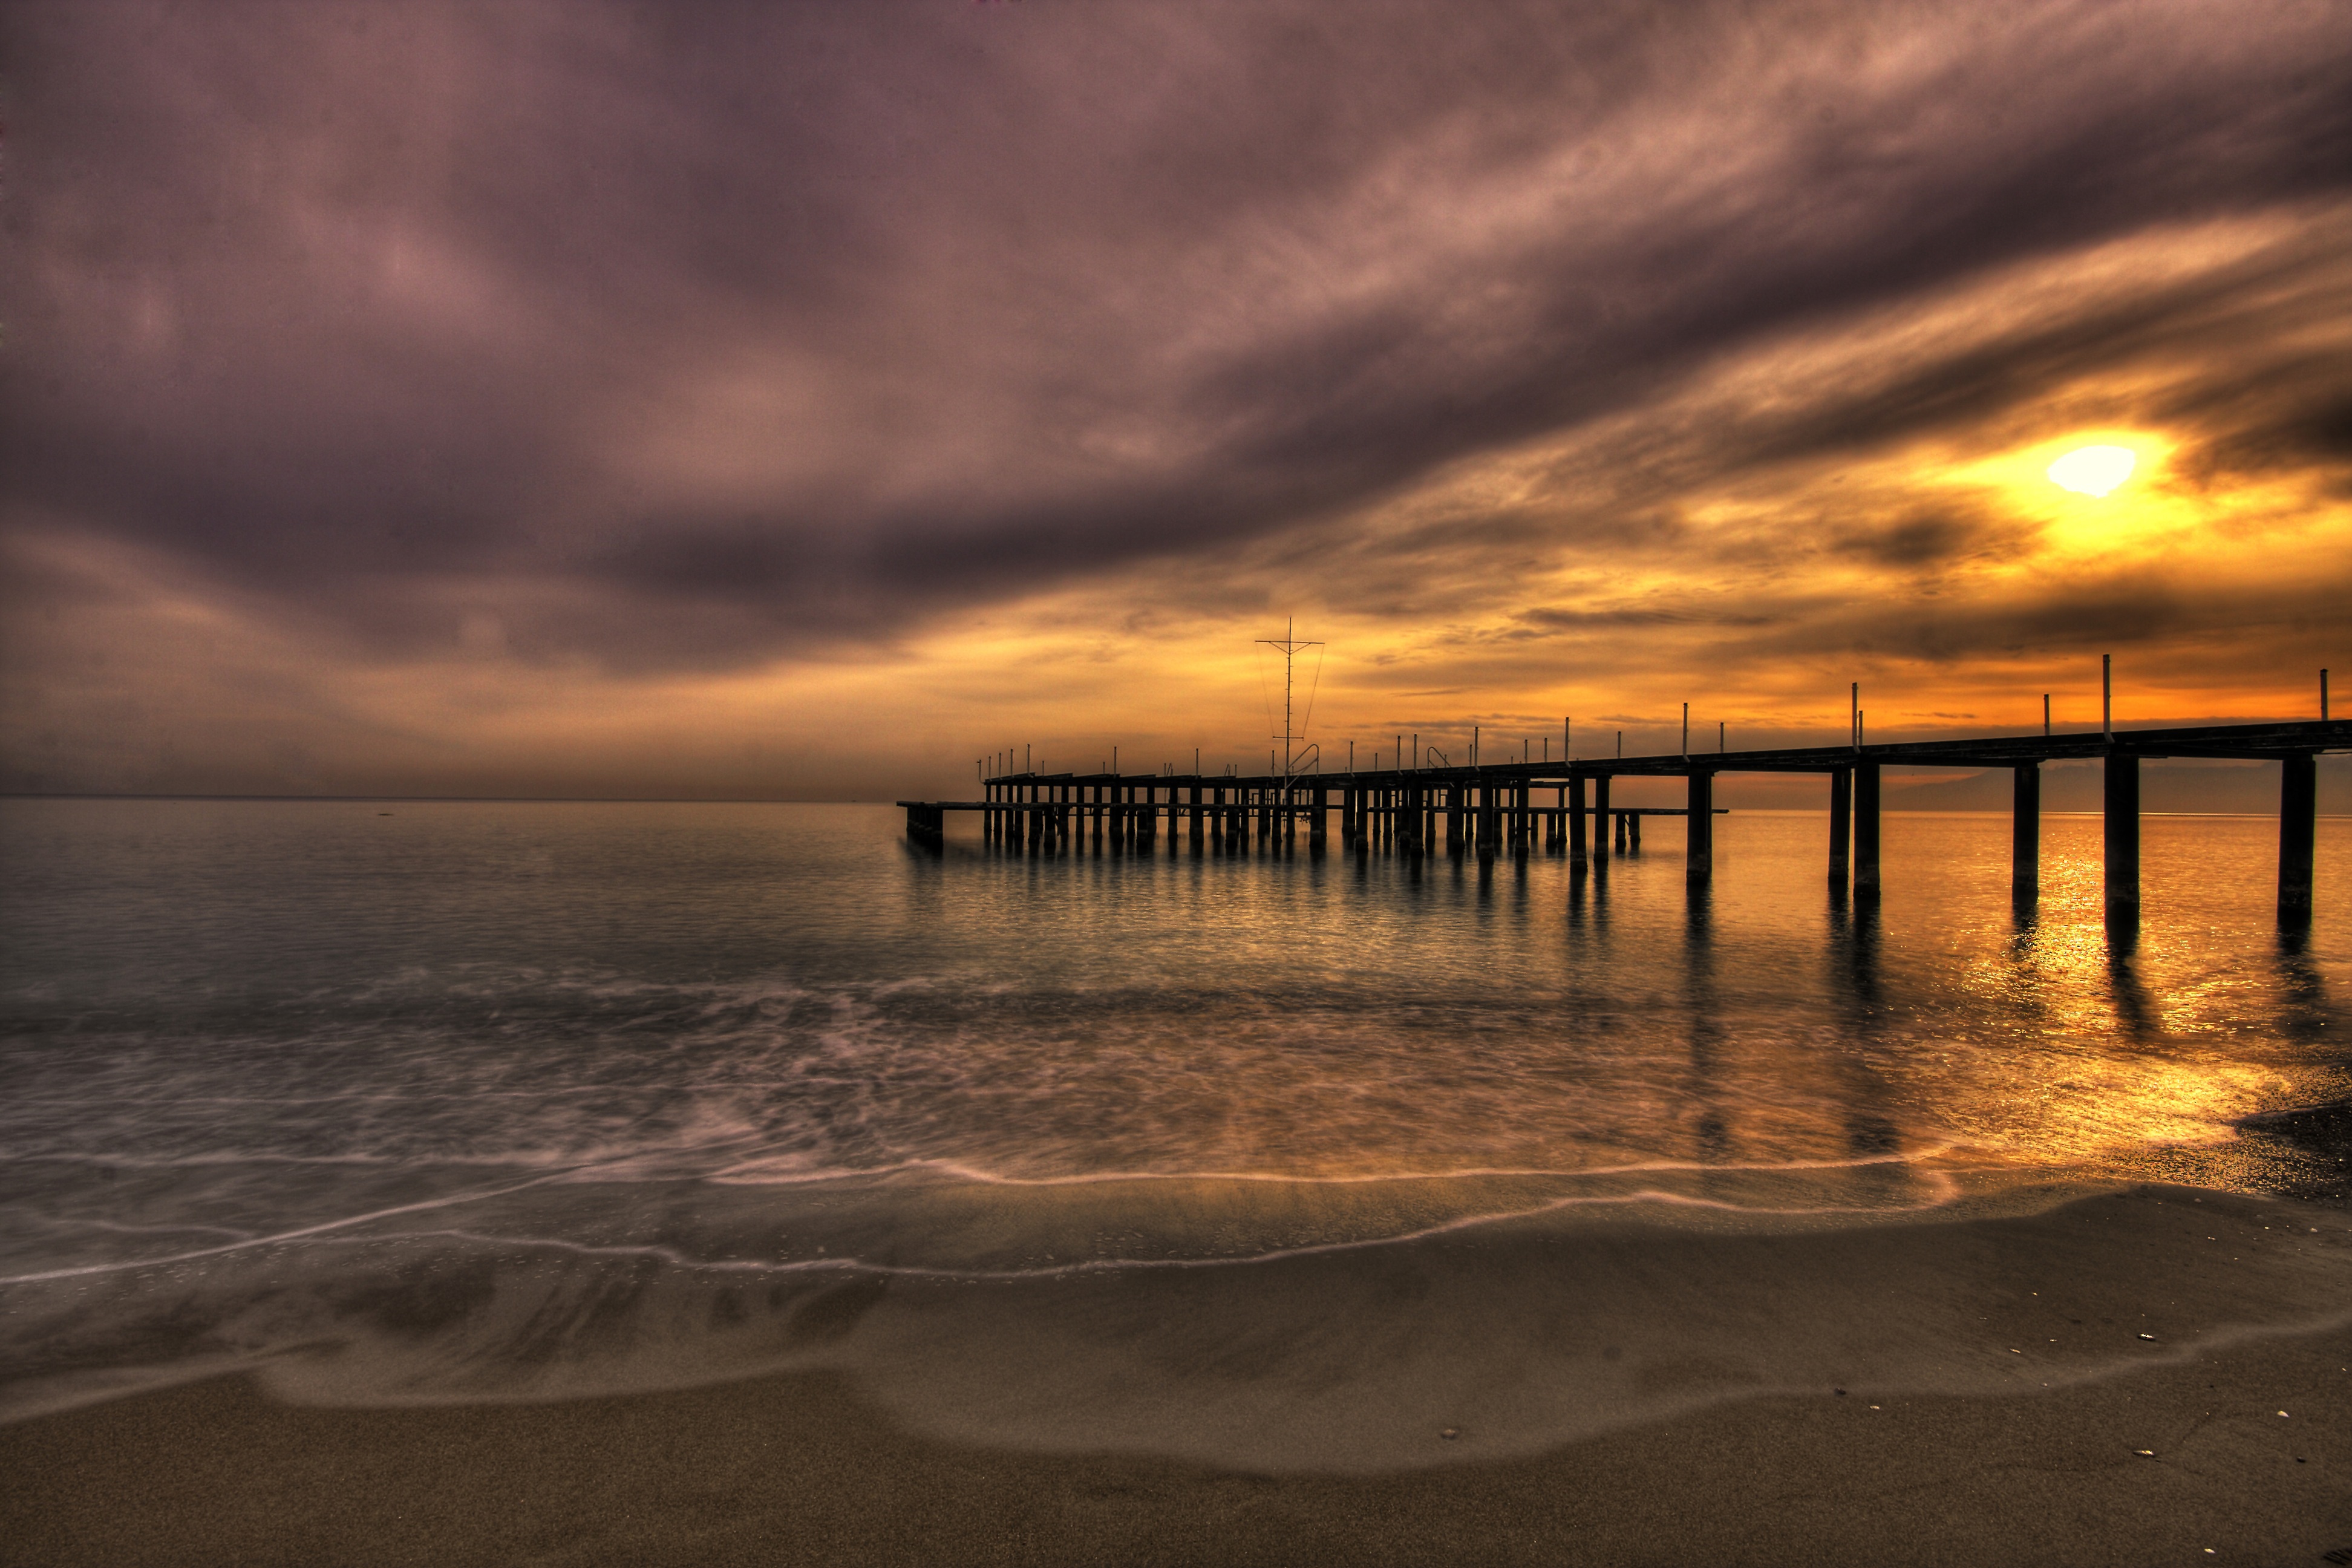
beach, landscape, sea, coast, water, nature, ocean, horizon, cloud, sky, sun, fog, sunrise, sunset, sunlight, morning, shore, wave, dawn, pier, dusk, thinking, evening, twilight, sadness, reflection, red, yellow, long exposure, loneliness, marine, tired, idea, grief, feeling, despair, afterglow, warm colors, iskele, problems, considerate, sullen, wind wave, emotional stress, negative feelings, one object, concepts and ideas sense